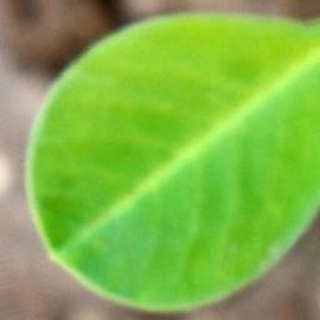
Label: healthy_groundnut